Slavery in Romania

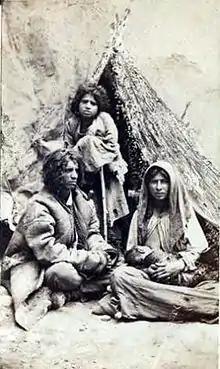
A Roma family, Sibiu, Transylvania, , photo by

The social prestige of a slave master was often proportional to the number and kinds of skilled slaves in his possession, outstanding cooks and embroiderers being used to symbolically demonstrate the high status of the boyar families. Good musicians, embroiderers or cooks were prized and fetched higher prices: for instance, in the first half of the 18th century, a regular slave was valued at around 20–30 lei, a cook would be 40 lei.